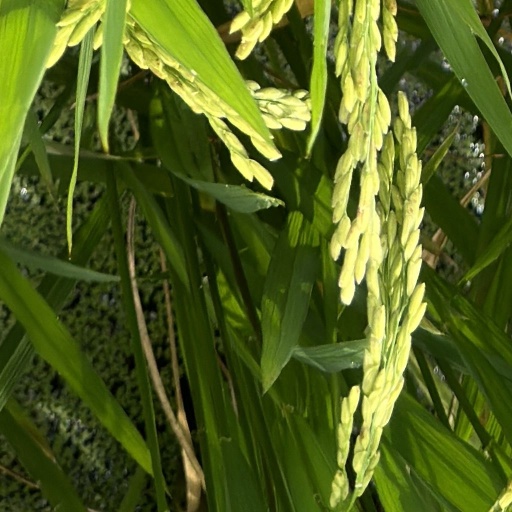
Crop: rice